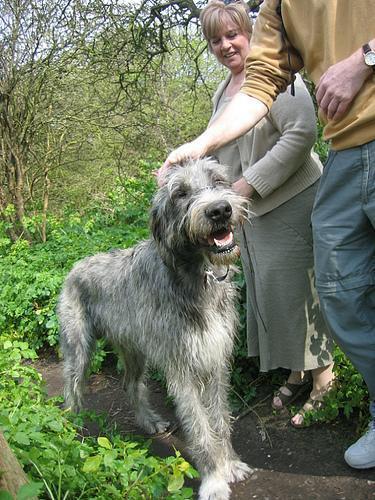
Irish_wolfhound